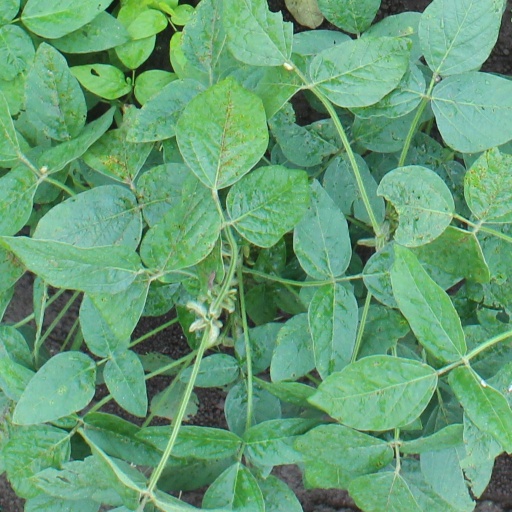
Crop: soybean